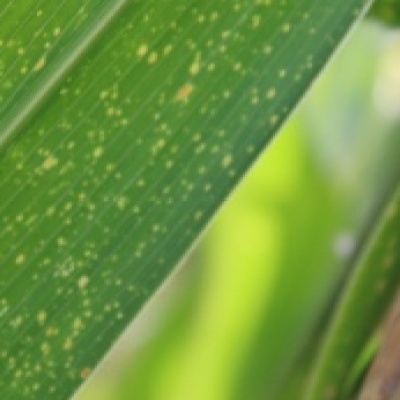
Label: Corn_(Maize)___Maize_Streak_Virus